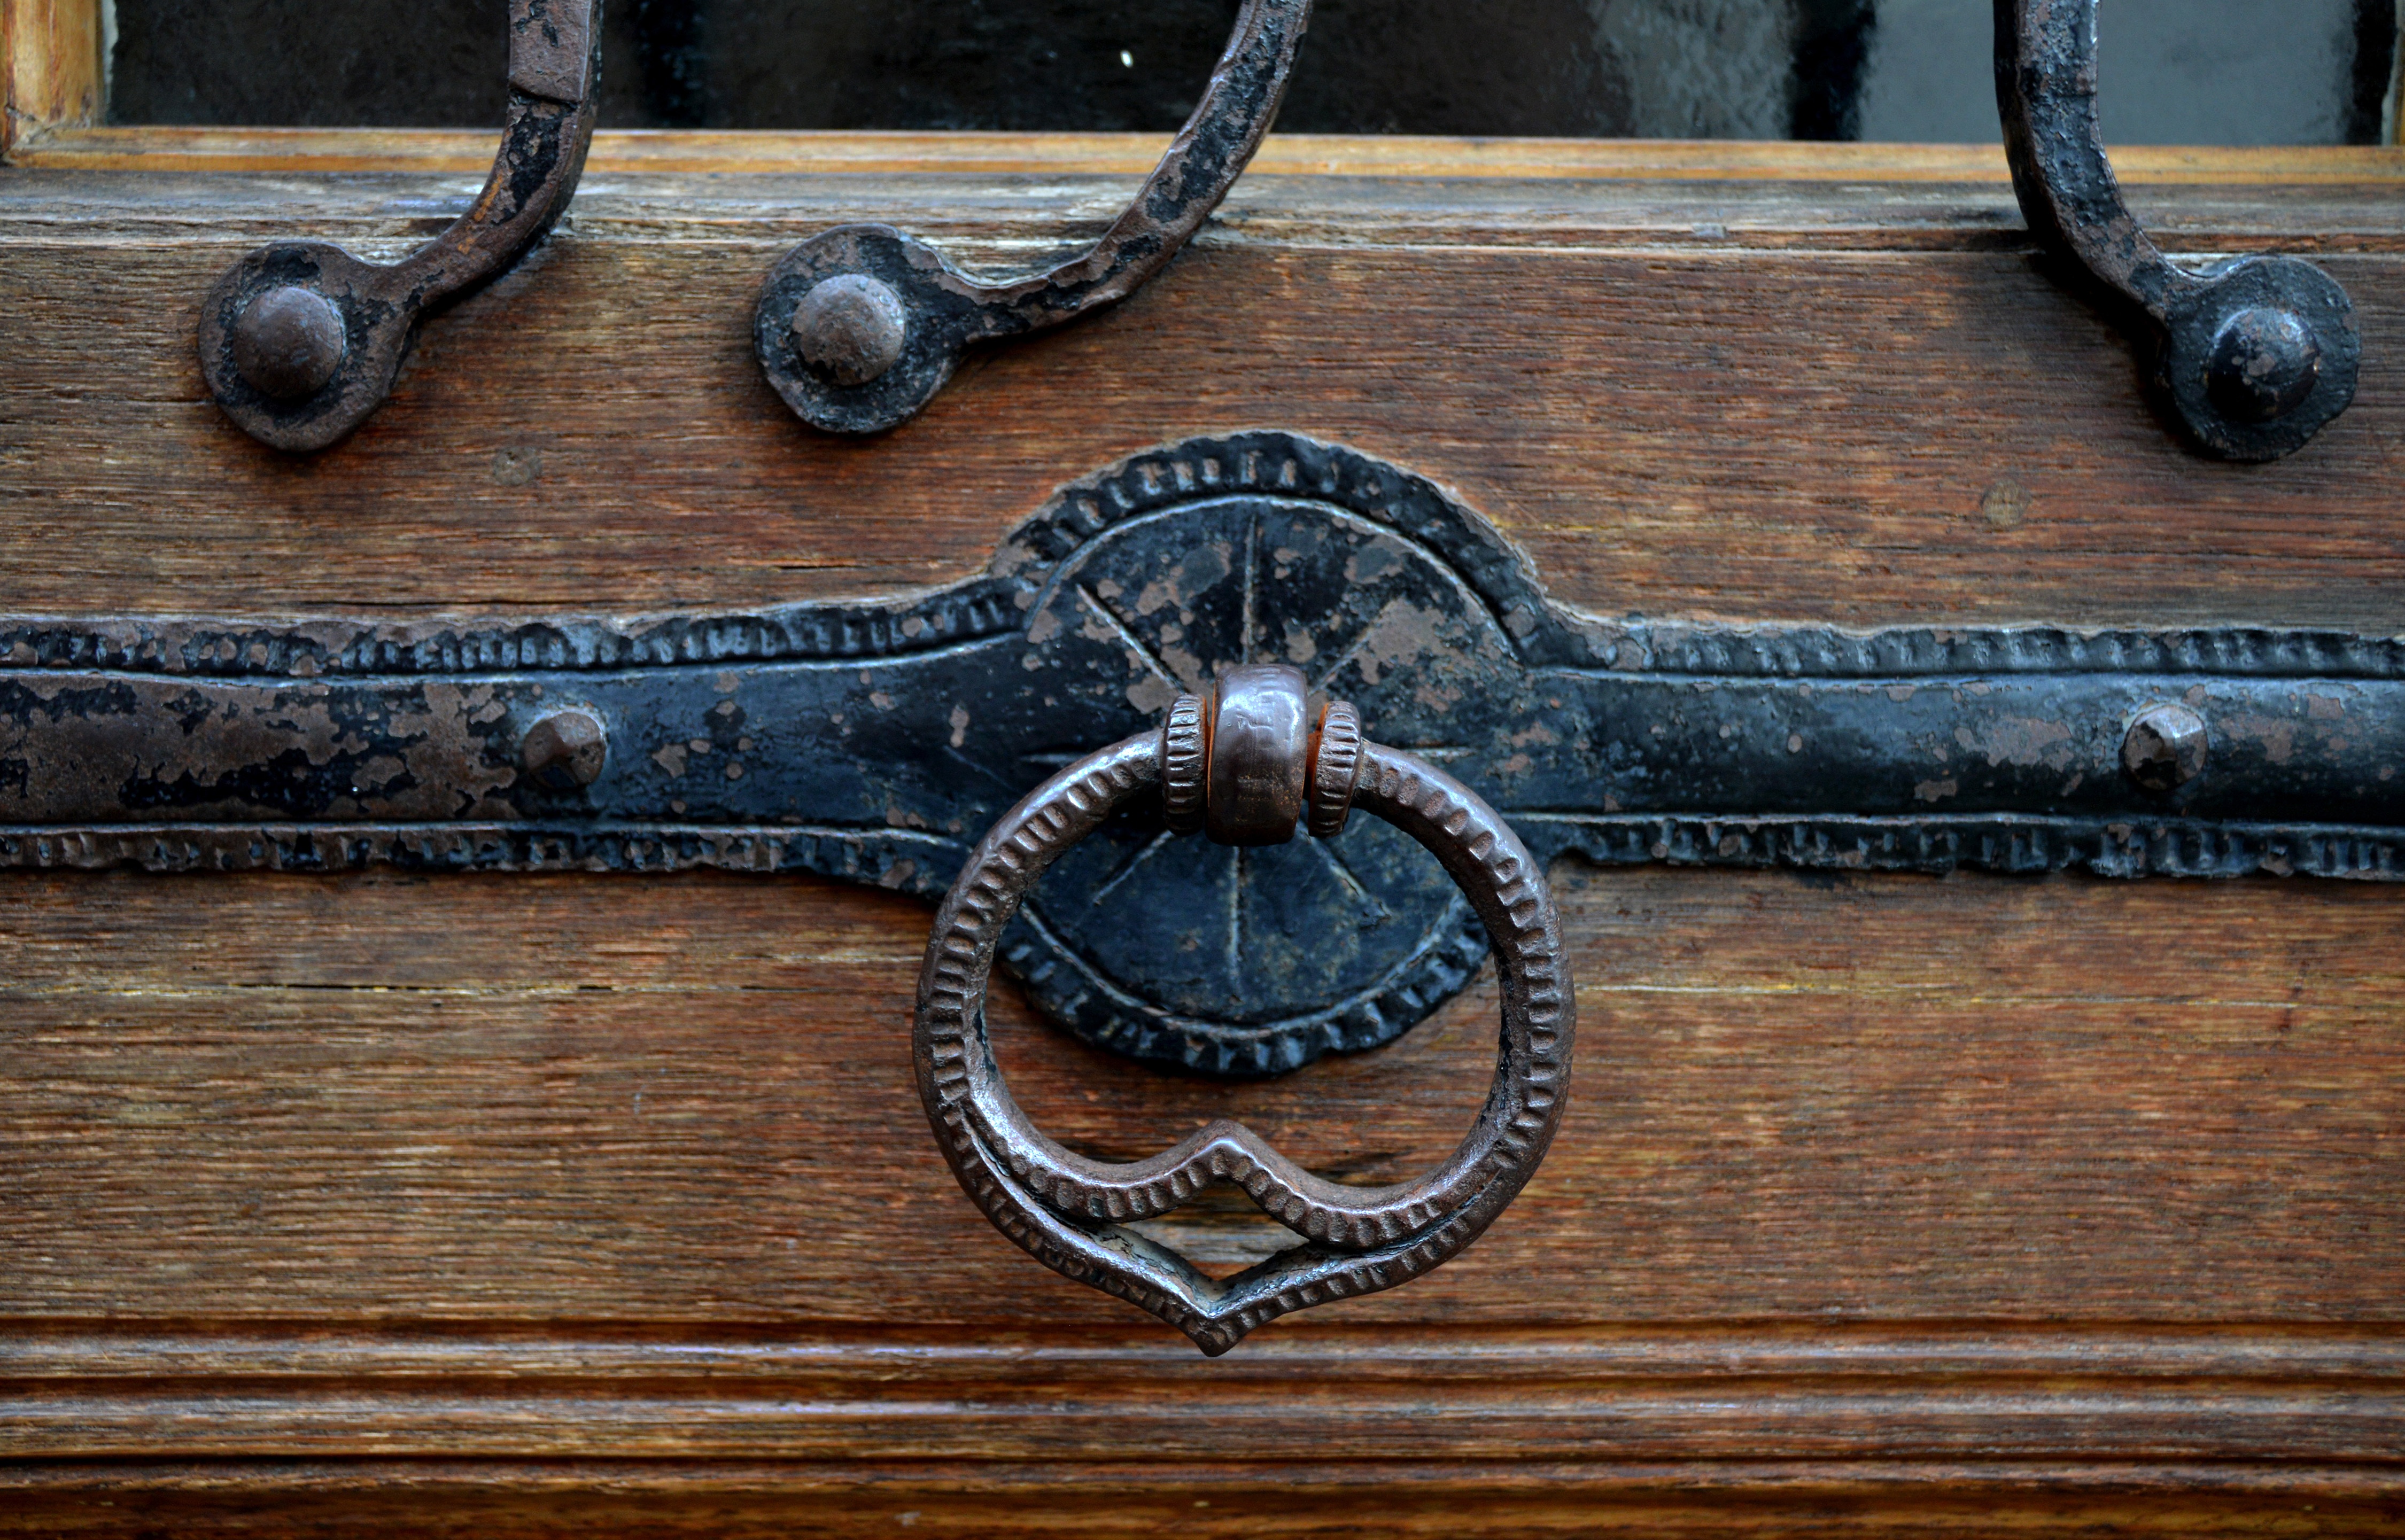
wood, antique, old, metal, heidelberg, door, weapon, handle, weathered, wooden door, welcome, iron, carving, access, weststadt, art nouveau, input, doorknocker, fitting, door lock, door handle, typical, thumper